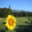
Label: sunflower